The Wandering Earth

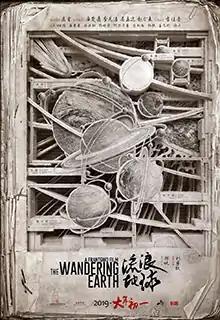
Chinese theatrical release poster

The Wandering Earth is a 2019 Chinese science fiction film directed by Frant Gwo, loosely based on the 2000 short story of the same name by Liu Cixin. The film stars Wu Jing, Qu Chuxiao, Li Guangjie, Ng Man-tat, Zhao Jinmai and Qu Jingjing. Set in the far future, it follows a group of astronauts and rescue workers guiding the Earth away from an expanding Sun, while attempting to prevent a collision with Jupiter. The film was theatrically released in China on 5 February 2019 (Chinese New Year's Day), by China Film Group Corporation.